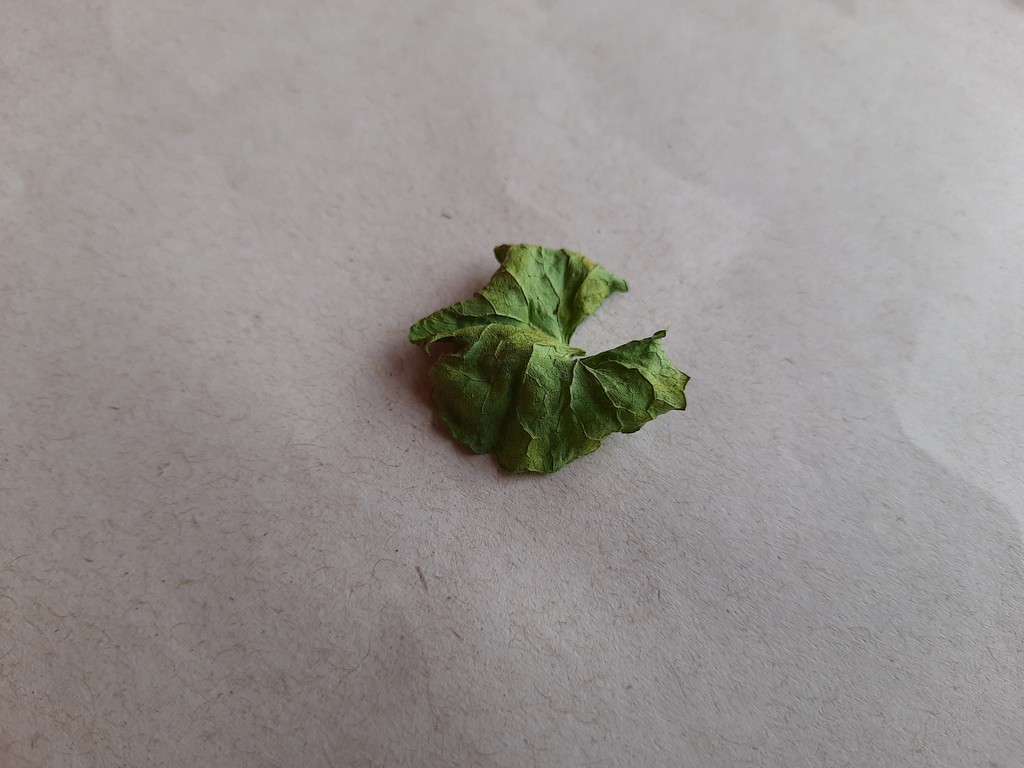
Label: Dried